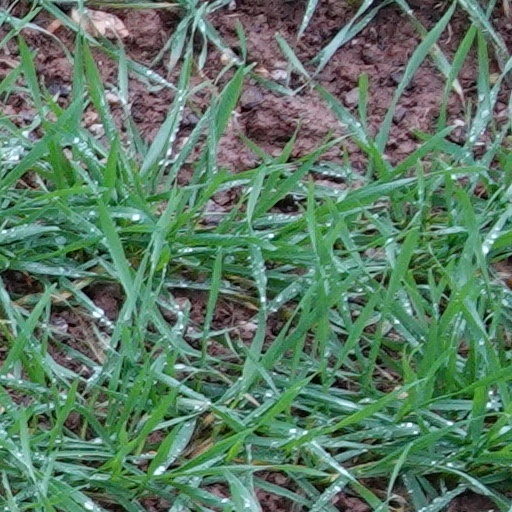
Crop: wheat